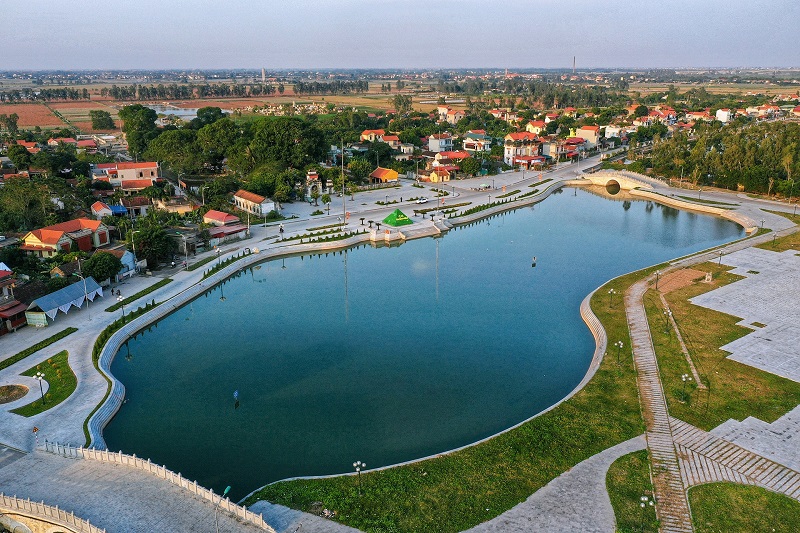
user: text: Có bao nhiêu cây cầu bắc qua hồ nước trong hình?
assistant: text: Một

user: text: Cấu trúc dạng cổng ở phía khu dân cư bên trái, gần hàng cây lớn, có thể là lối vào của một loại địa điểm nào?
assistant: text: Đền Trần Thượng

user: text: Mô tả mối quan hệ không gian giữa hồ nước, khu dân cư xung quanh và cảnh quan nông nghiệp ở phía xa?
assistant: text: Hồ nước là trung tâm cảnh quan, cung cấp không gian công cộng cho khu dân cư sát cạnh. Khu dân cư này dần chuyển tiếp sang vùng nông nghiệp rộng lớn ở phía xa, thể hiện sự giao thoa giữa môi trường đô thị và nông thôn.